Celtic Otherworld

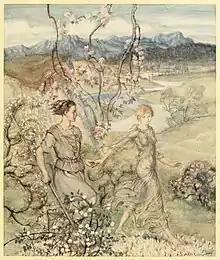
The 'Land of the Ever Young' depicted by Arthur Rackham in "Irish Fairy Tales" (1920).

In Celtic mythology, the Otherworld is the realm of the deities and possibly also the dead. In Gaelic and Brittonic myth it is usually a supernatural realm of everlasting youth, beauty, health, abundance and joy. It is described either as a parallel world that exists alongside our own, or as a heavenly land beyond the sea or under the earth. The Otherworld is usually elusive, but various mythical heroes visit it either through chance or after being invited by one of its residents. They often reach it by entering ancient burial mounds or caves, or by going under water or across the western sea. Sometimes, they suddenly find themselves in the Otherworld with the appearance of a magic mist, supernatural beings or unusual animals. An otherworldly woman may invite the hero into the Otherworld by offering an apple or a silver apple branch, or a ball of thread to follow as it unwinds.